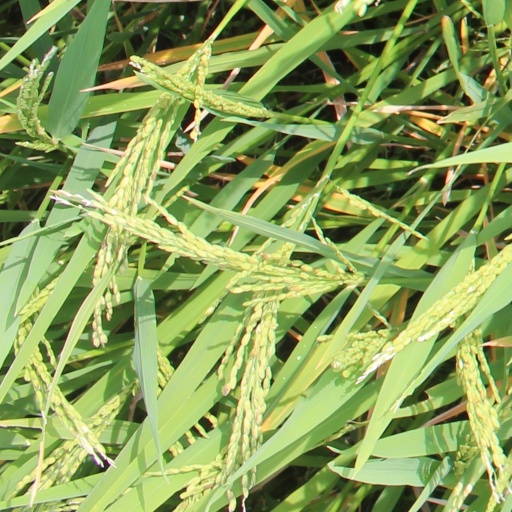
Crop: rice